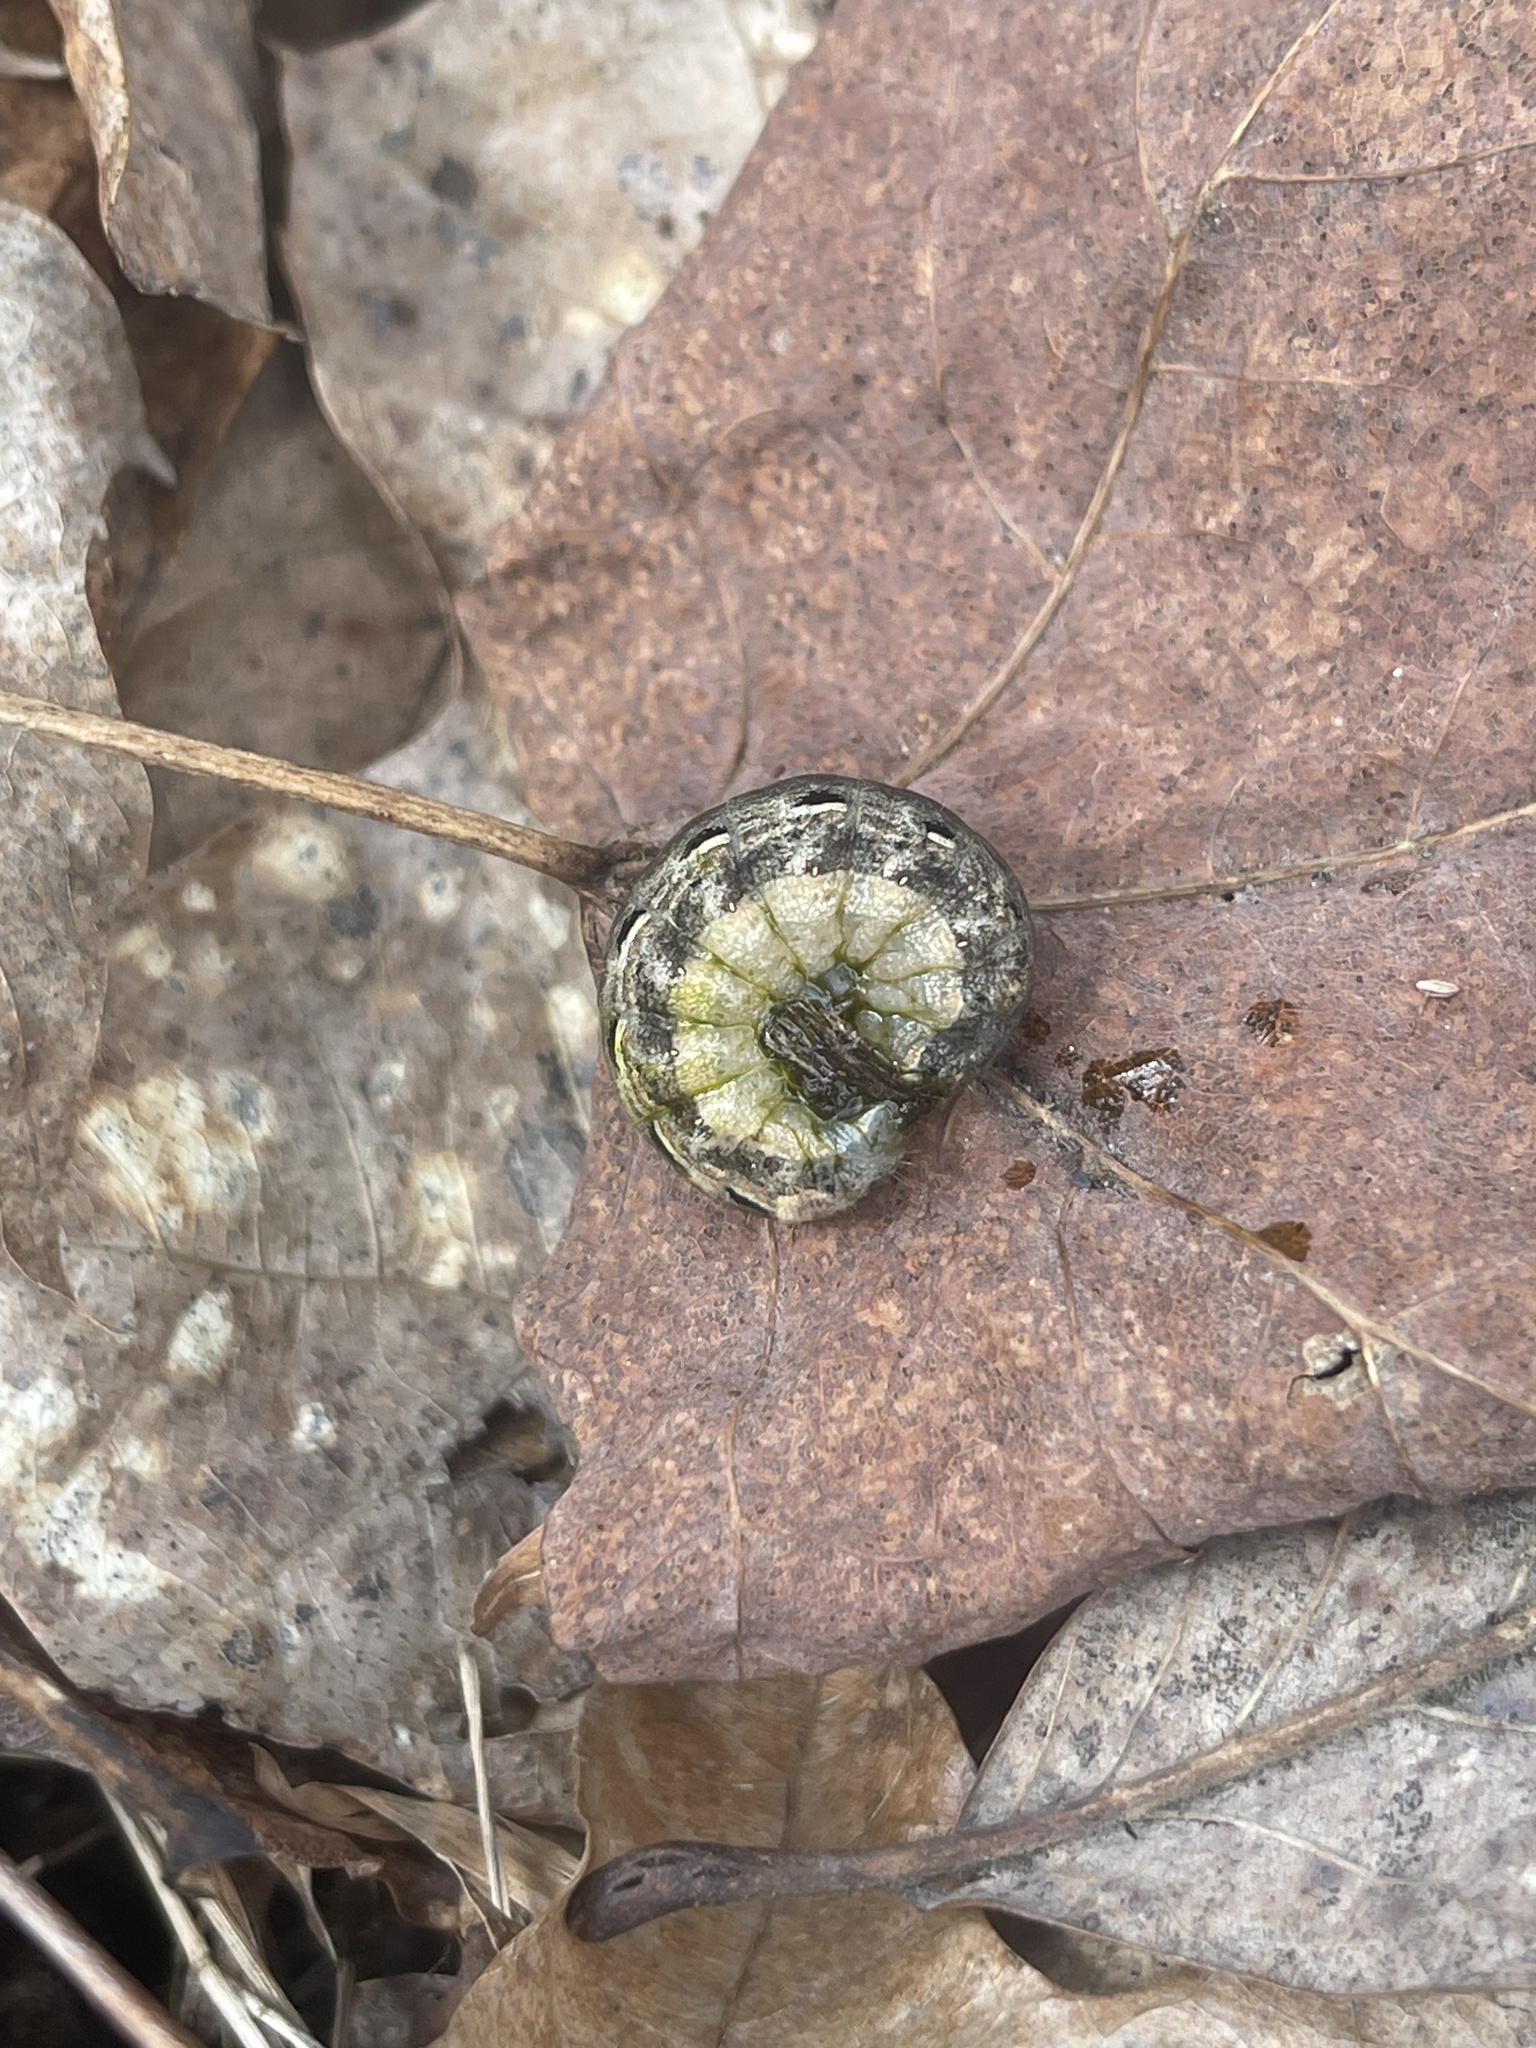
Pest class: cutworms